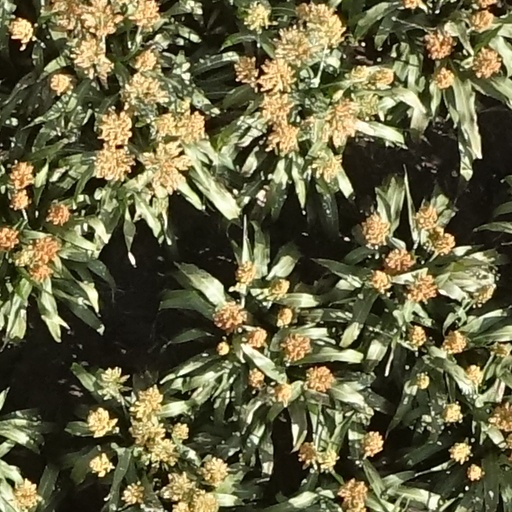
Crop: sorghum